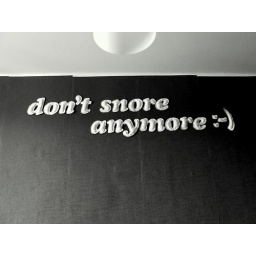
a sign made of the textile and sticked to the wall in our bedroom :)